Balsa (Roman town)

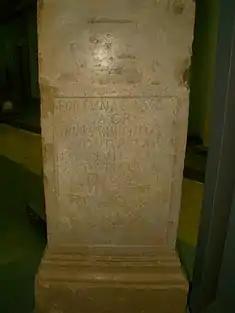
A Roman Cippus found in Balsa with an inscription honoring an Annius Primitivus for having financed a naval and athlete fight. Now at display at Faro's Museum.

All main aspects of provincial Romanisation are documented locally: A "res publica" with a "ordo decurionica" IRCP 75, local prominence of the "gens Manlia" , magistrates ("duunvir" belonging to the QUIRINA tribe '), "sexvir" ', public slaves ("balsensium dispensator", '), evergetism (spectacle of and ', collective construction of a circus and other unidentified monuments '), imperial cult IRCP 90 and a large proportion of Greek and North African names. A Roman citizen of "Neapolis" (Nabeul, Tunisia) with a daughter in Pax Iulia (Beja, Portugal) countryside, declares himself an "incola" of BALSA! '.